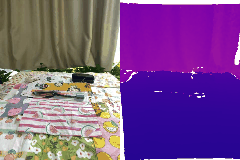
Label: tooth_brush